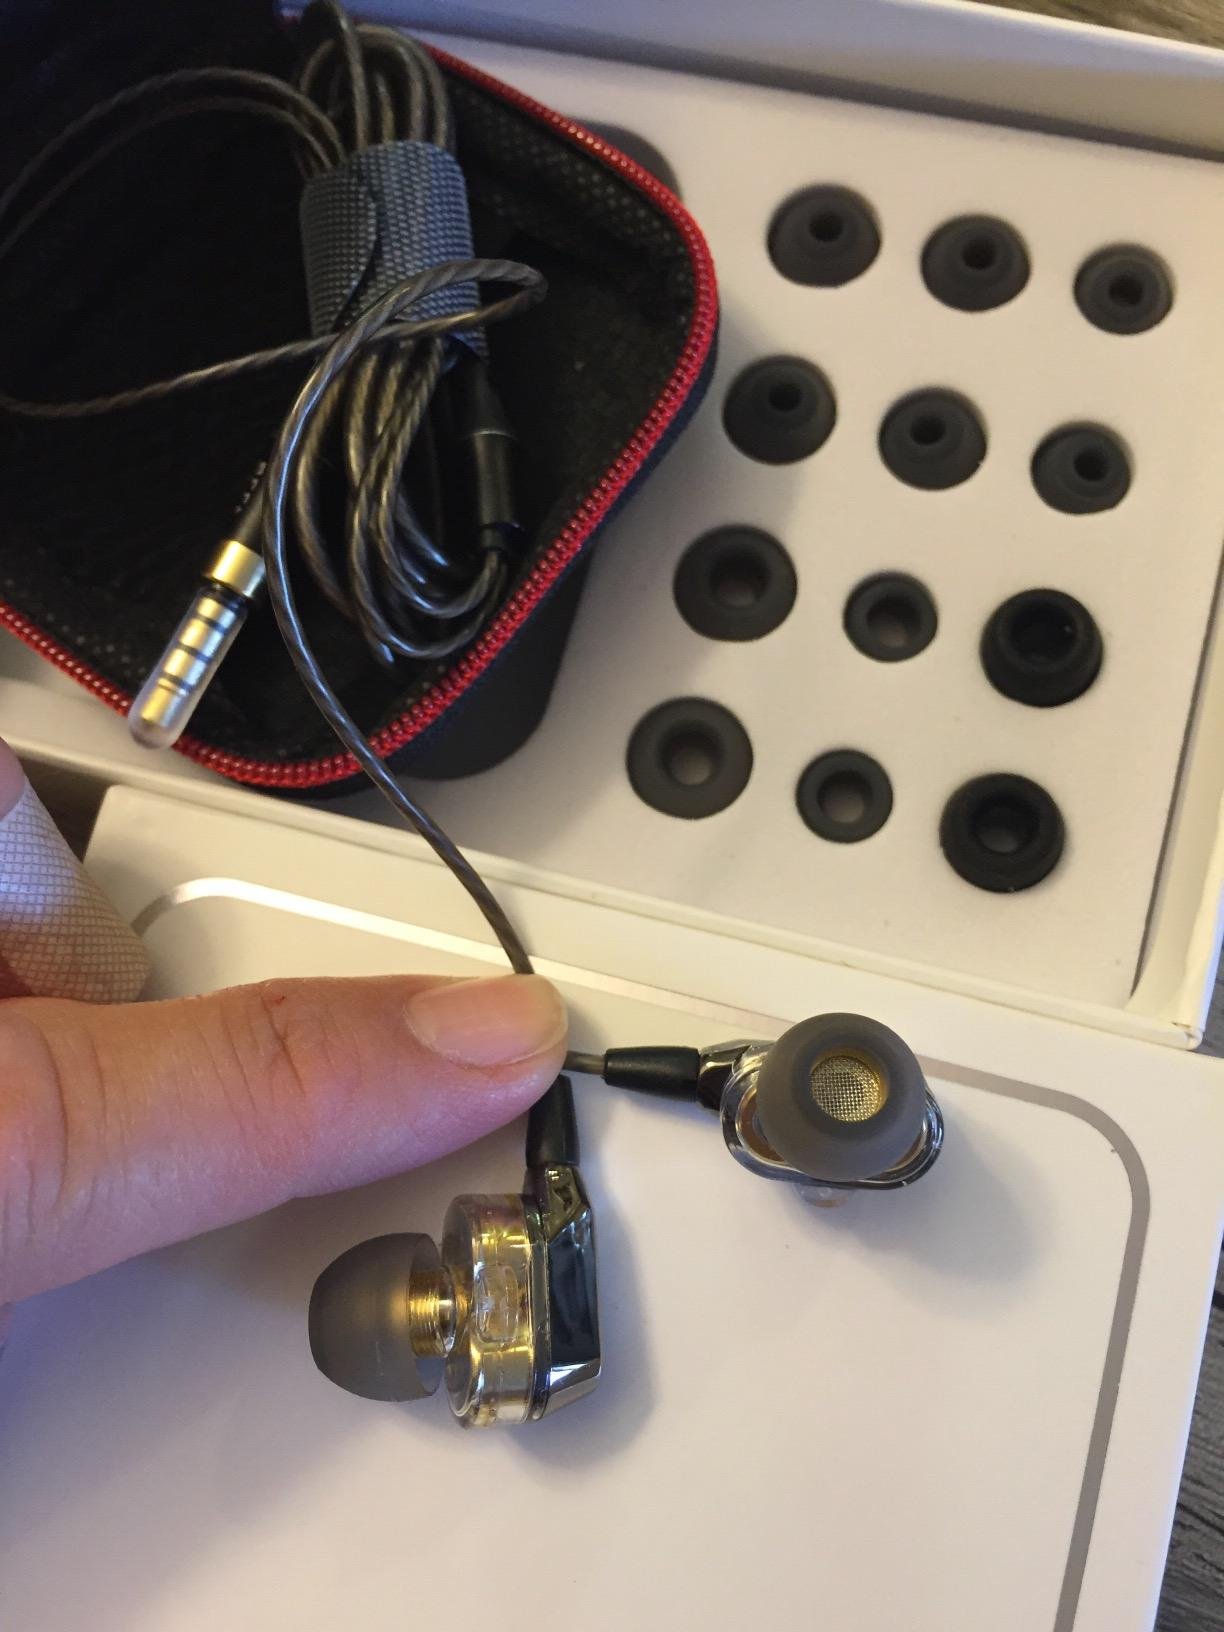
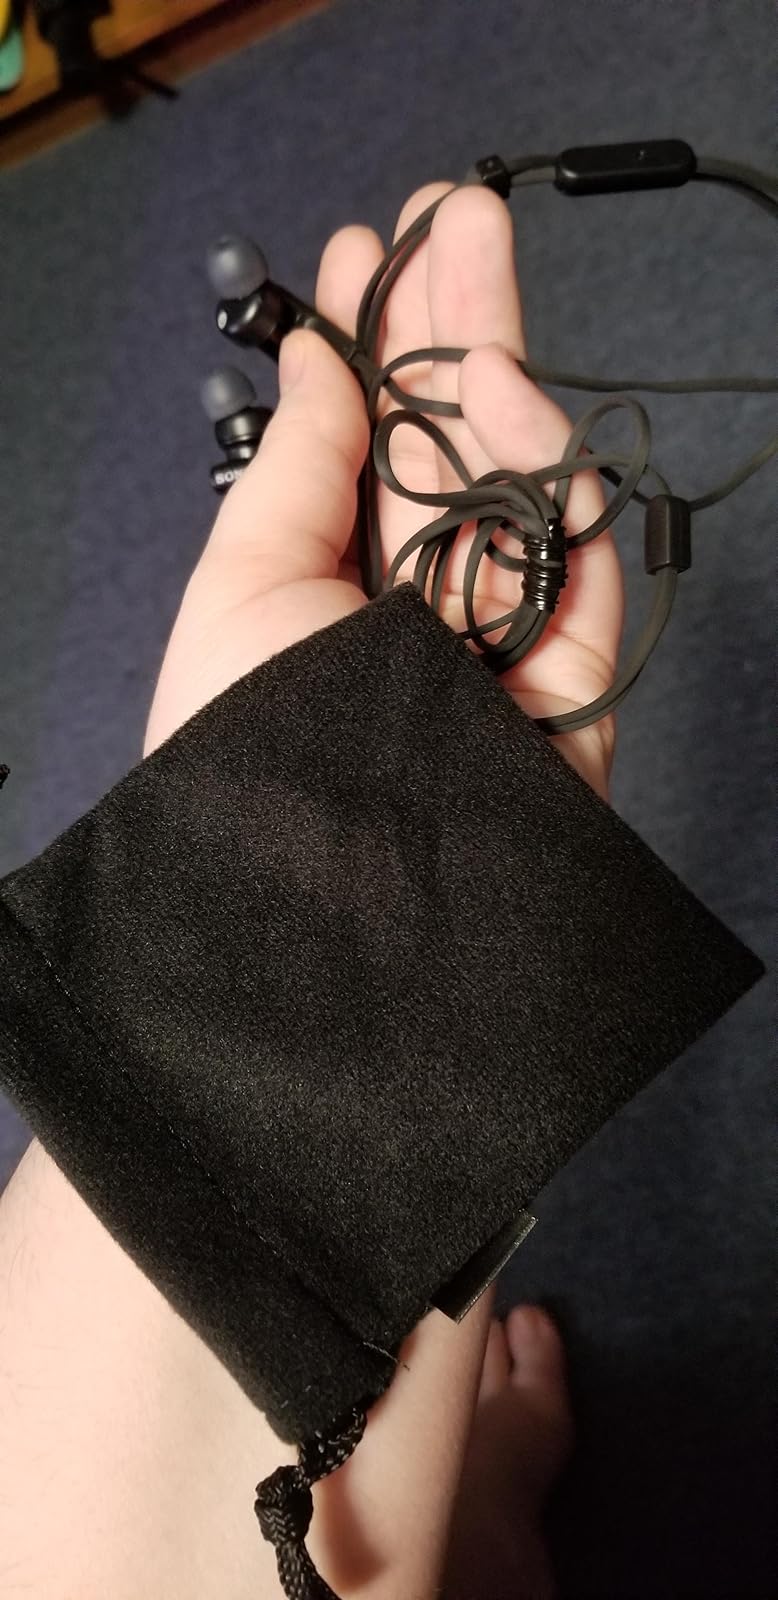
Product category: headphones
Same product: no